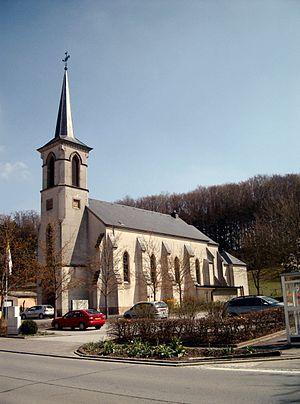
Brouch est une section de la commune luxembourgeoise de Helperknapp située dans le canton de Mersch.